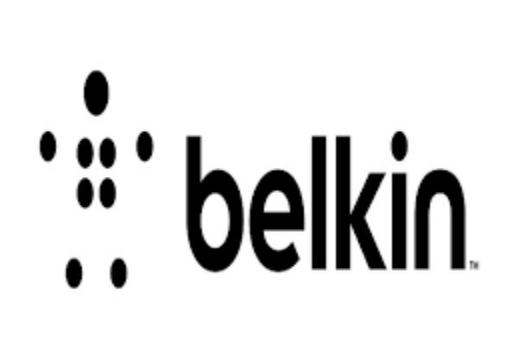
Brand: BELKIN-2
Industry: Electronic